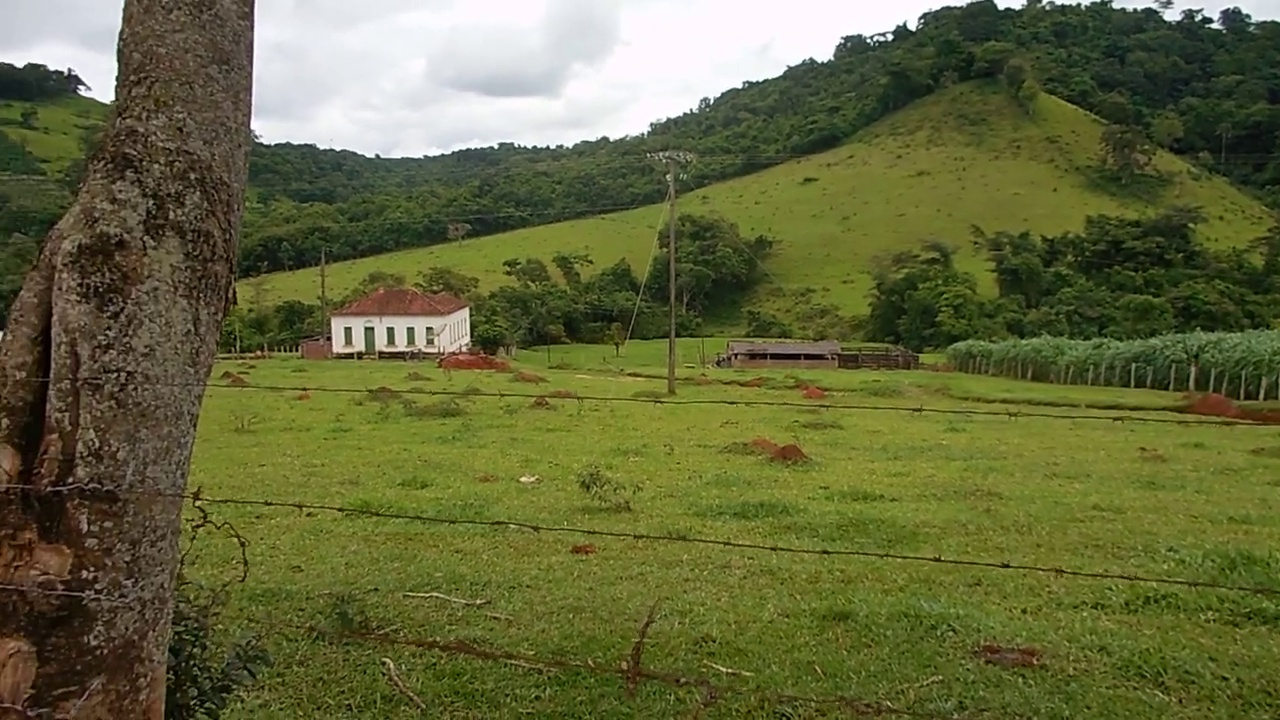
Fire: no
Smoke: no